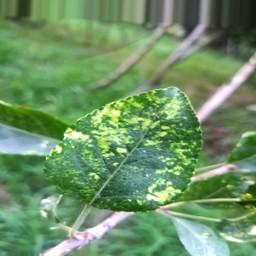
Label: Apple_Mosaic